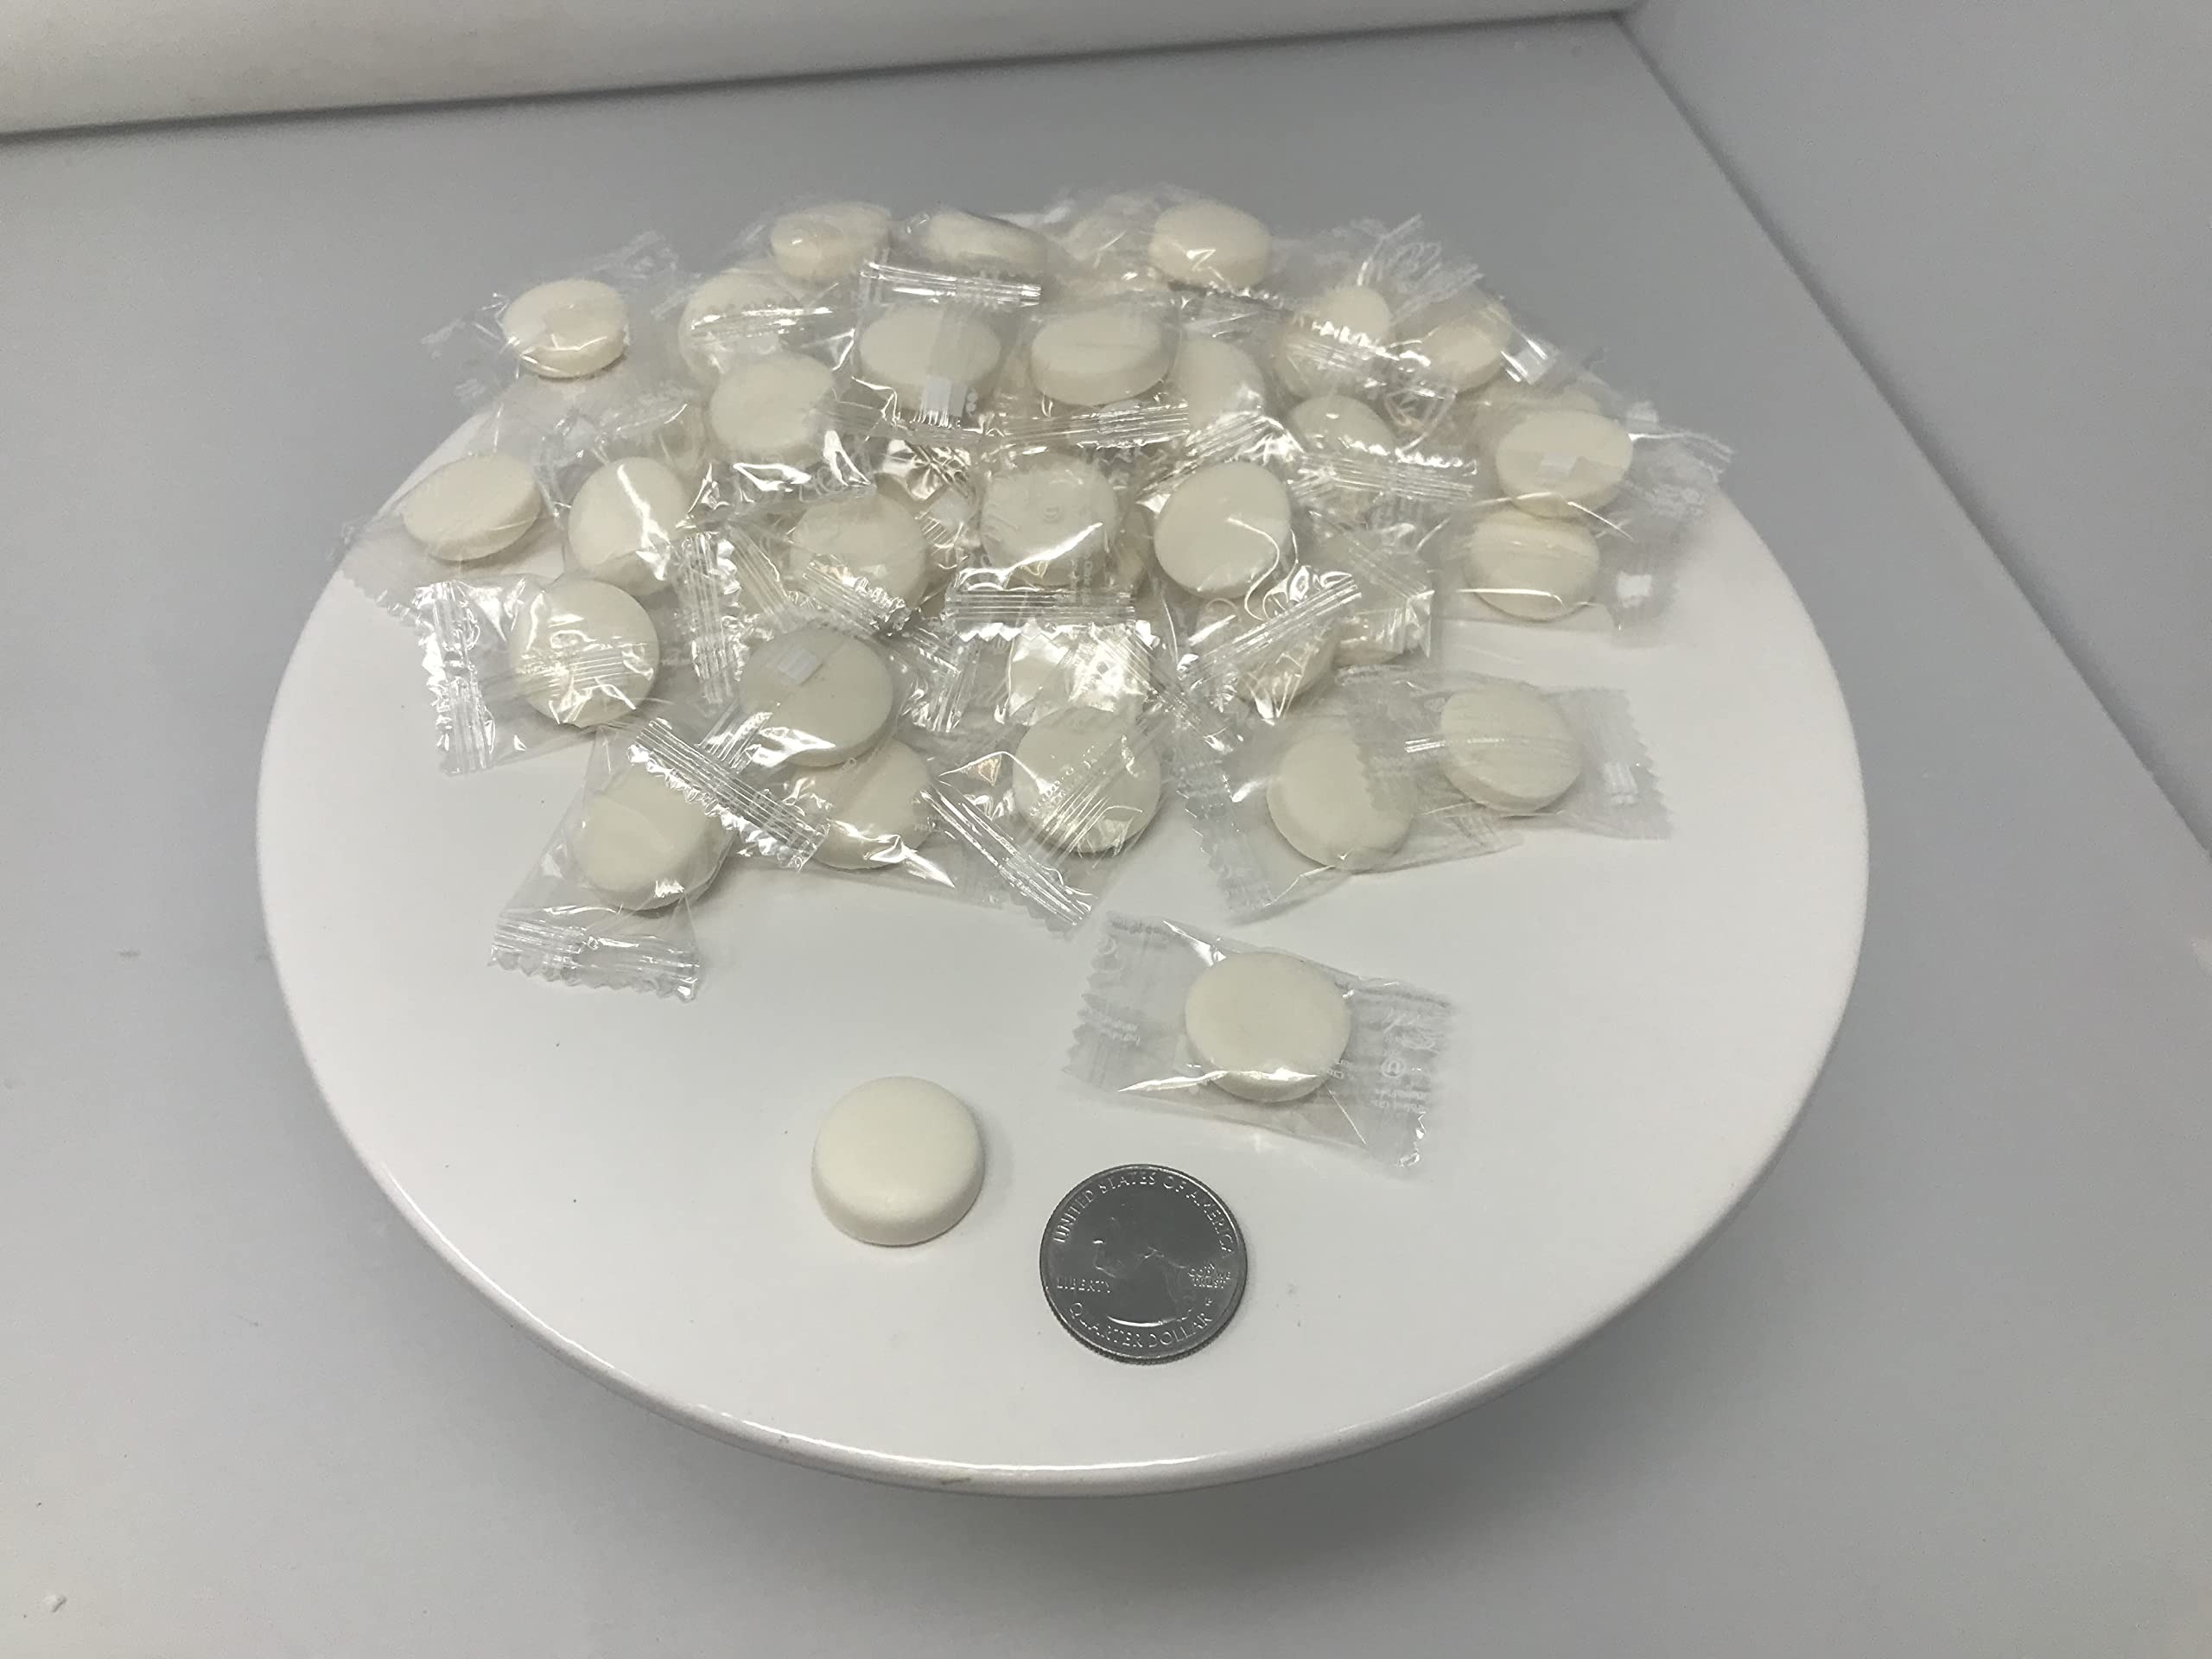
Item Name: Wintergreen Sugar Free Candy 1 pound hard sucking candy
Product Description: Wintergreen Sugar Free Hard Candy. This candy has a Wintergreen Flavor and is sweetened with Sorbitol. Each piece is individually wrapped. This listing is for a bulk 1 pound package of Wintergreen Sugar Free Hard Candy.
Value: 16.0
Unit: Ounce

Price: 25.06